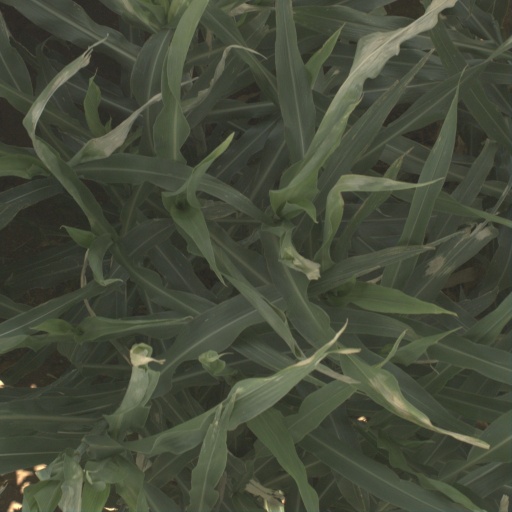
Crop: sorghum